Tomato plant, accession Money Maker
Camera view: vertical (180 deg); turntable rotation: 120 degrees
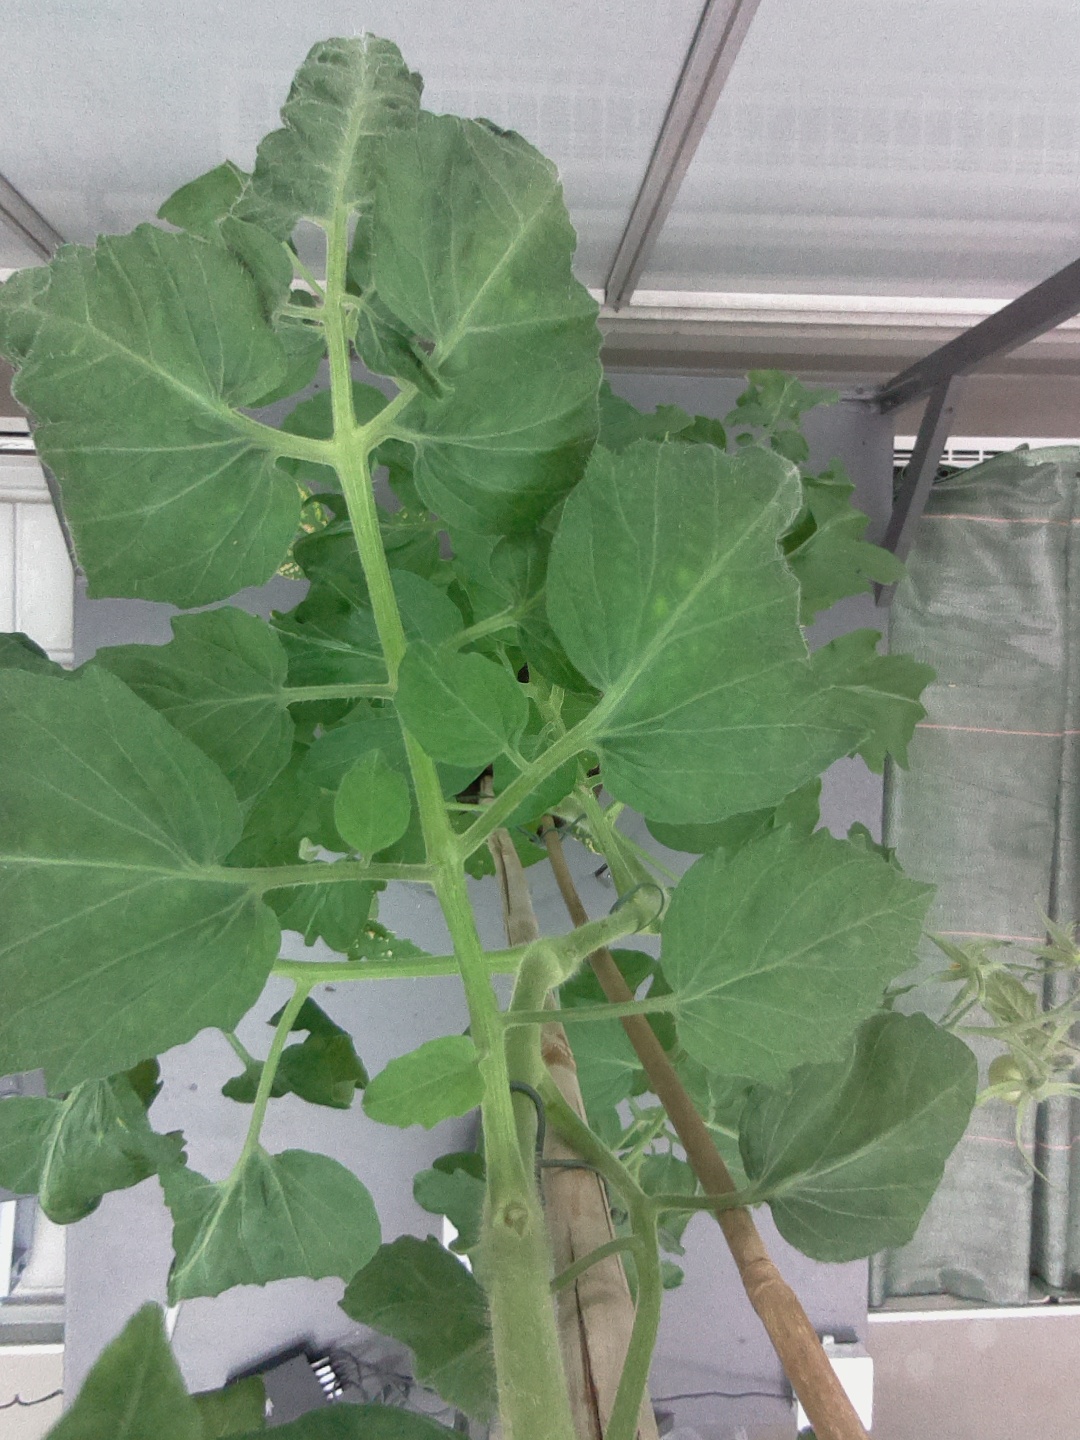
BBCH growth stage 70: Fruits at the main stem or branches visibles